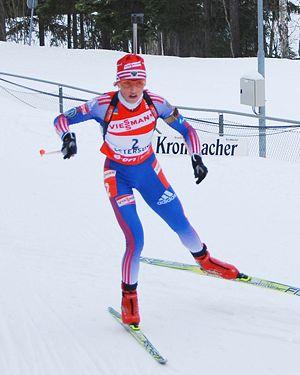
Albina Khamitovna Akhatova, née le 13 novembre 1976 à Nikolsk, est une biathlète russe. Bien que possédant un grand palmarès, elle est suspendue deux ans en 2008 pour dopage en compagnie de ses compatriotes Ekaterina Iourieva et Dmitri Iarochenko. Alors qu'elle avait établi un programme pour un retour à la compétition en 2010, elle annonce finalement sa retraite sportive début décembre 2010.